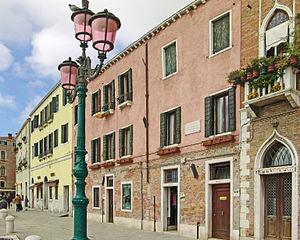
Luigi Nono est un peintre appartenant à l'école vénitienne du XIXᵉ siècle.
Luigi Nono est un compositeur italien de musique contemporaine.
Luigi Nono concerne 2 personnes :